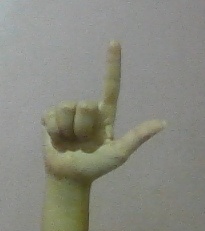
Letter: laam